Taylor Milne

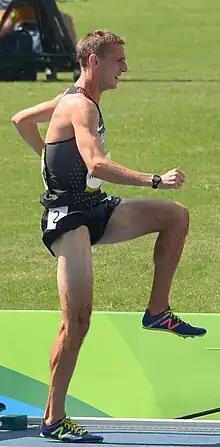
Milne at the 2016 Olympics

Taylor Milne (born September 14, 1981) is a Canadian middle distance runner. Milne made his official debut at the 2008 Summer Olympics in Beijing, where he competed in the 1500 metres. At the 2016 Olympics he was eliminated in the heats of the 3000 m steeplechase.